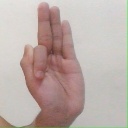
अक्षर: फ